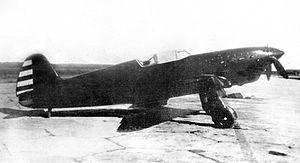
Le Yakovlev Yak-1 est un avion de chasse soviétique de la Seconde Guerre mondiale.